Lift-to-drag ratio

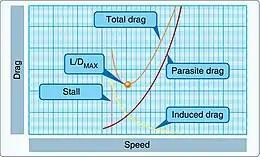
Drag vs Speed. L/DMAX occurs at minimum Total Drag (e.g. Parasite plus Induced)

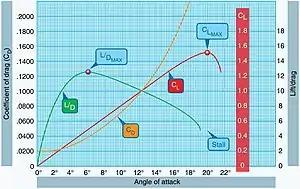
Coefficients of drag C and lift C vs angle of attack.

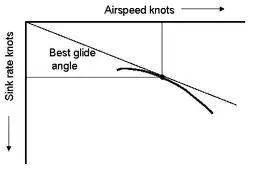
Polar curve showing glide angle for the best glide speed (best L/D). It is the flattest possible glide angle through calm air, which will maximize the distance flown. This airspeed (vertical line) corresponds to the tangent point of a line starting from the origin of the graph. A glider flying faster or slower than this airspeed will cover less distance before landing.

Lift can be created when an aerofoil-shaped body travels through a viscous fluid such as air. The aerofoil is often cambered and/or set at an angle of attack to the airflow. The lift then increases as the square of the airspeed.